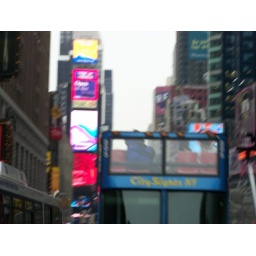
Times Square, taken from my van window while I was stuck in traffic.